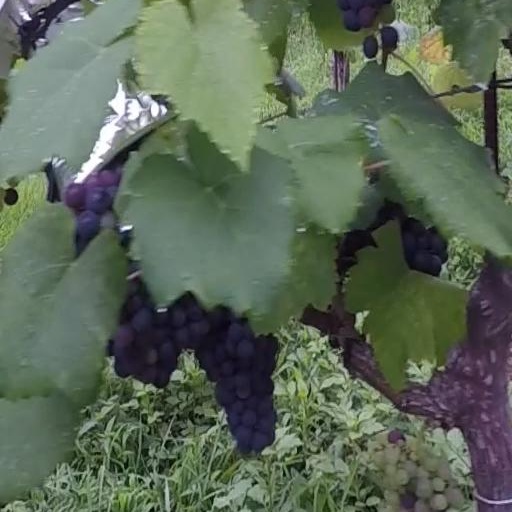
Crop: grape